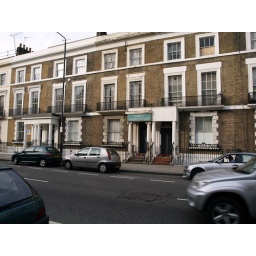
The tattiest house in the street is the Ideal Guest House!